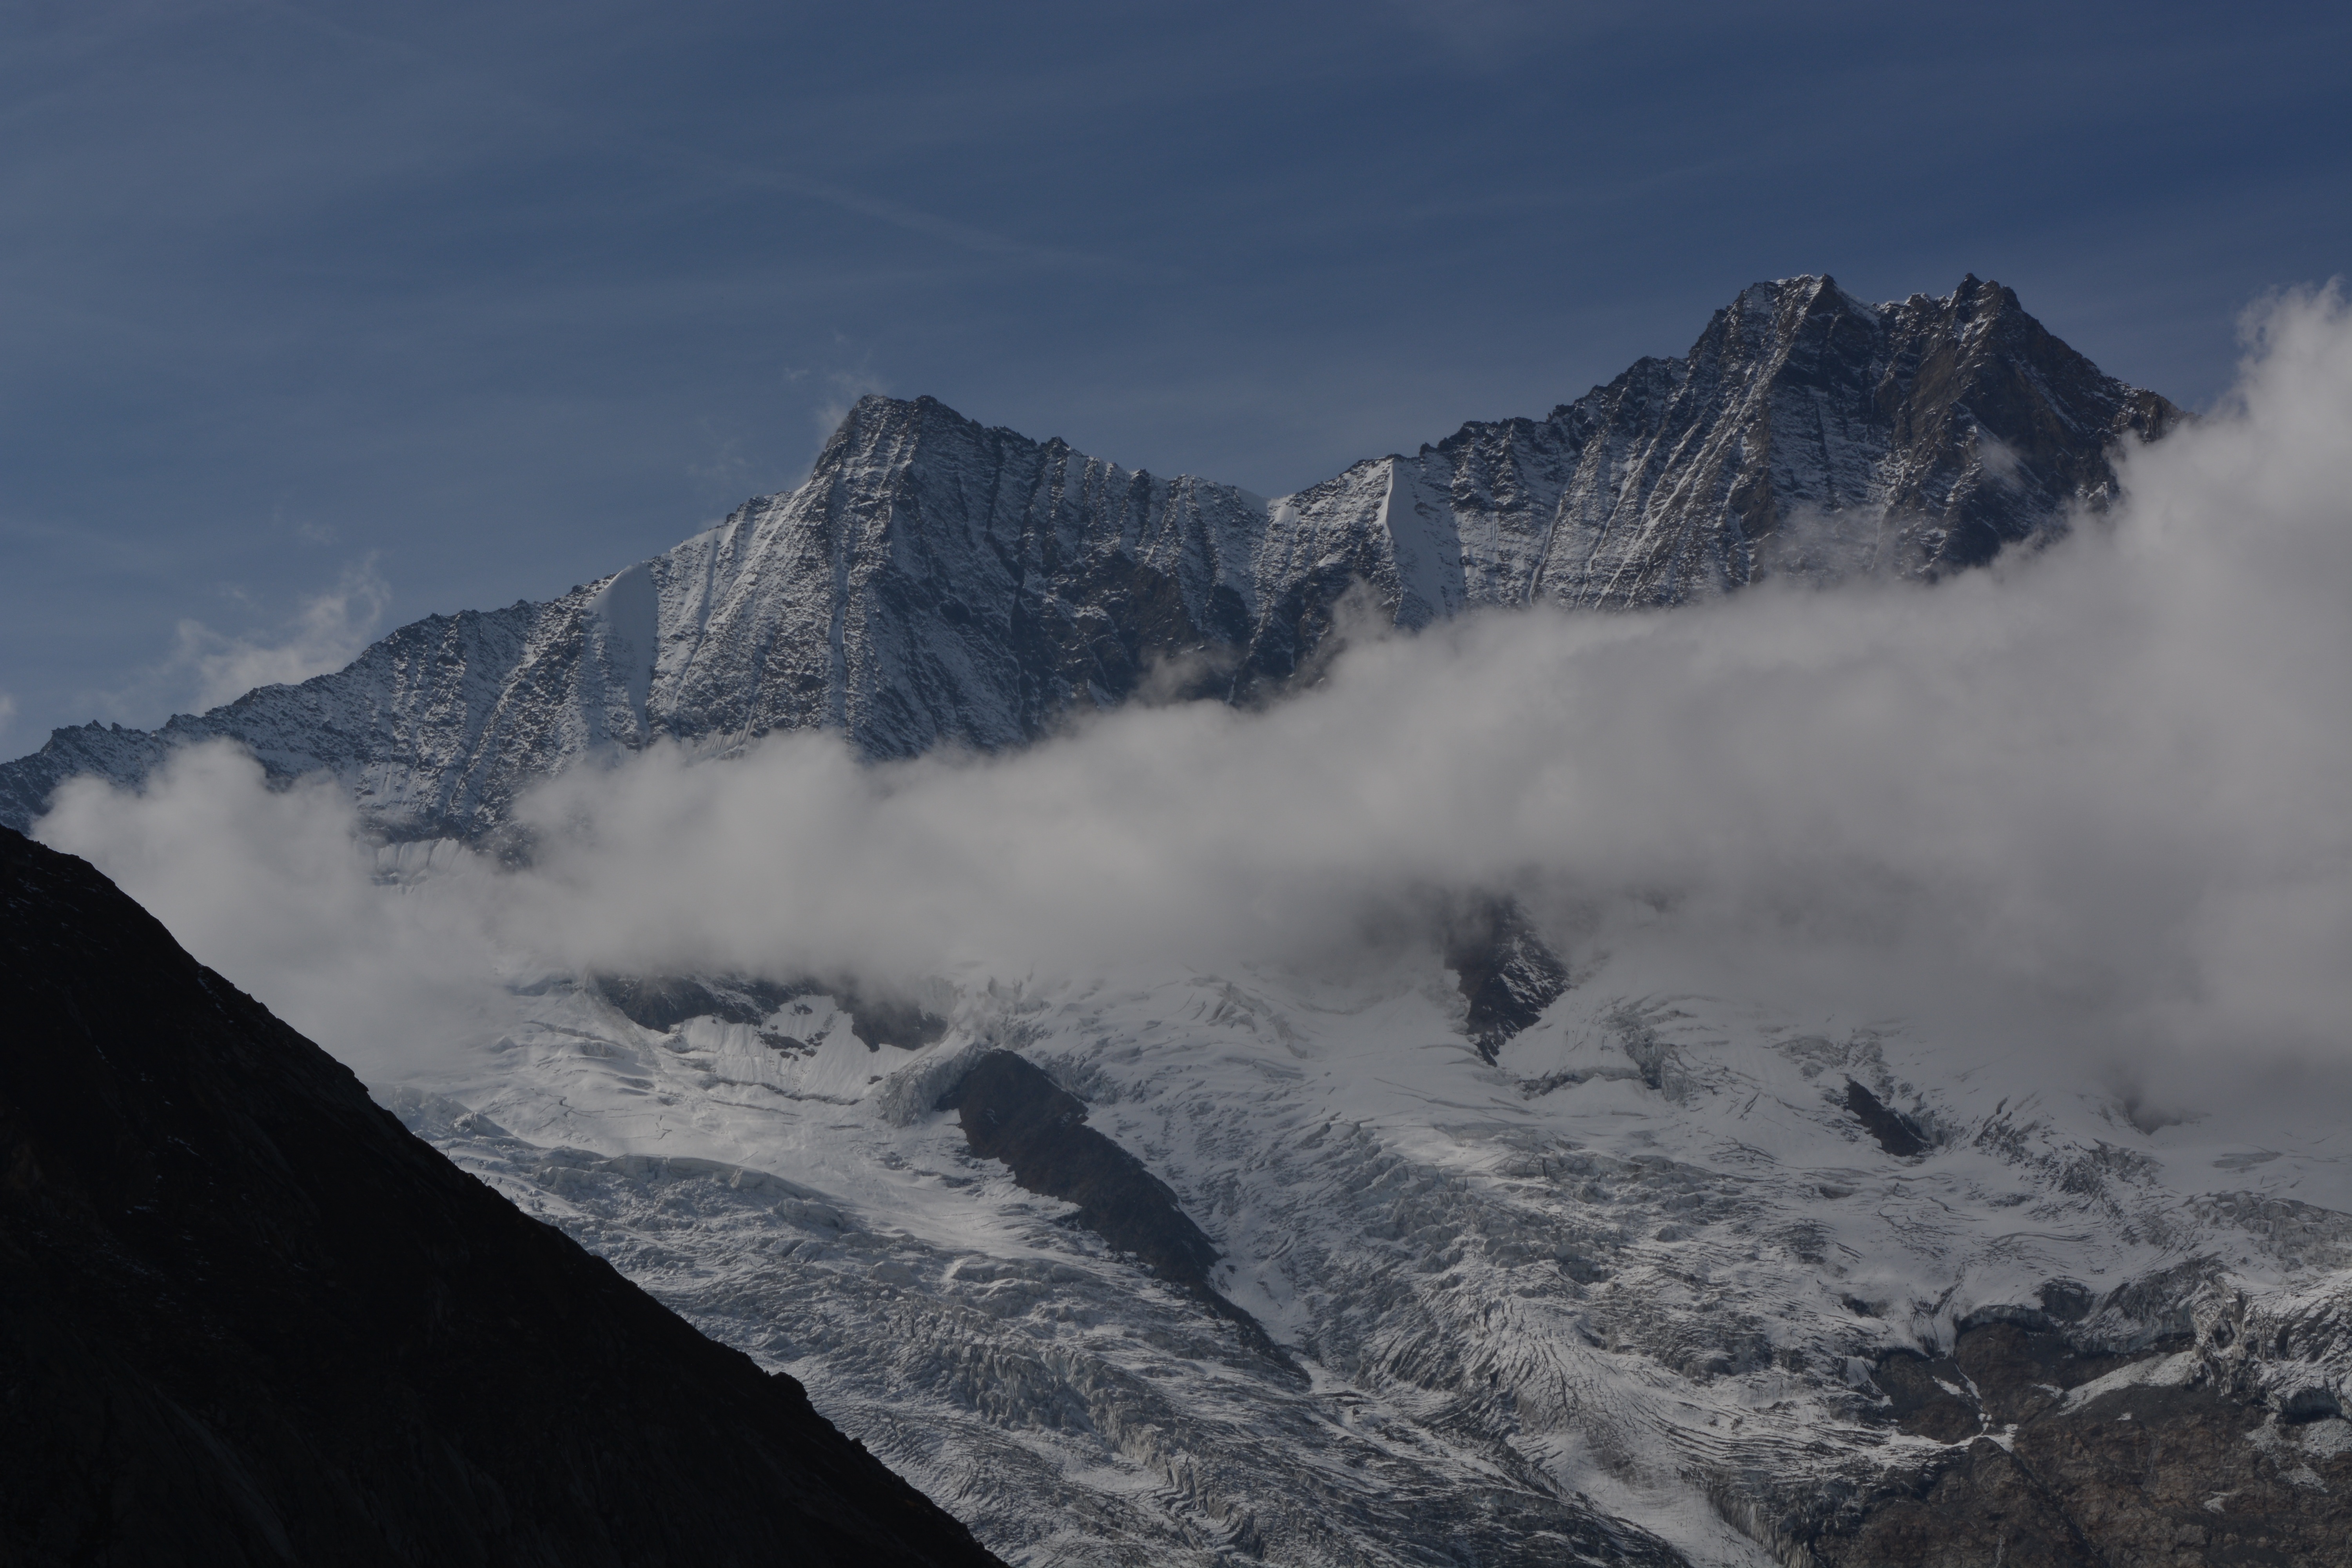
landscape, wilderness, mountain, snow, winter, cloud, sky, hill, atmosphere, valley, mountain range, highland, terrain, ridge, summit, massif, holidays, alps, switzerland, fell, cirque, elevation, nunatak, mountain pass, meteorological phenomenon, mountainous landforms, glacial landform, geological phenomenon, ar te, saas fee, mount scenery